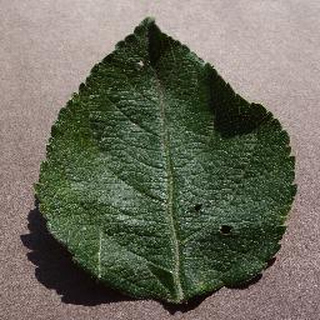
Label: healthy_apple